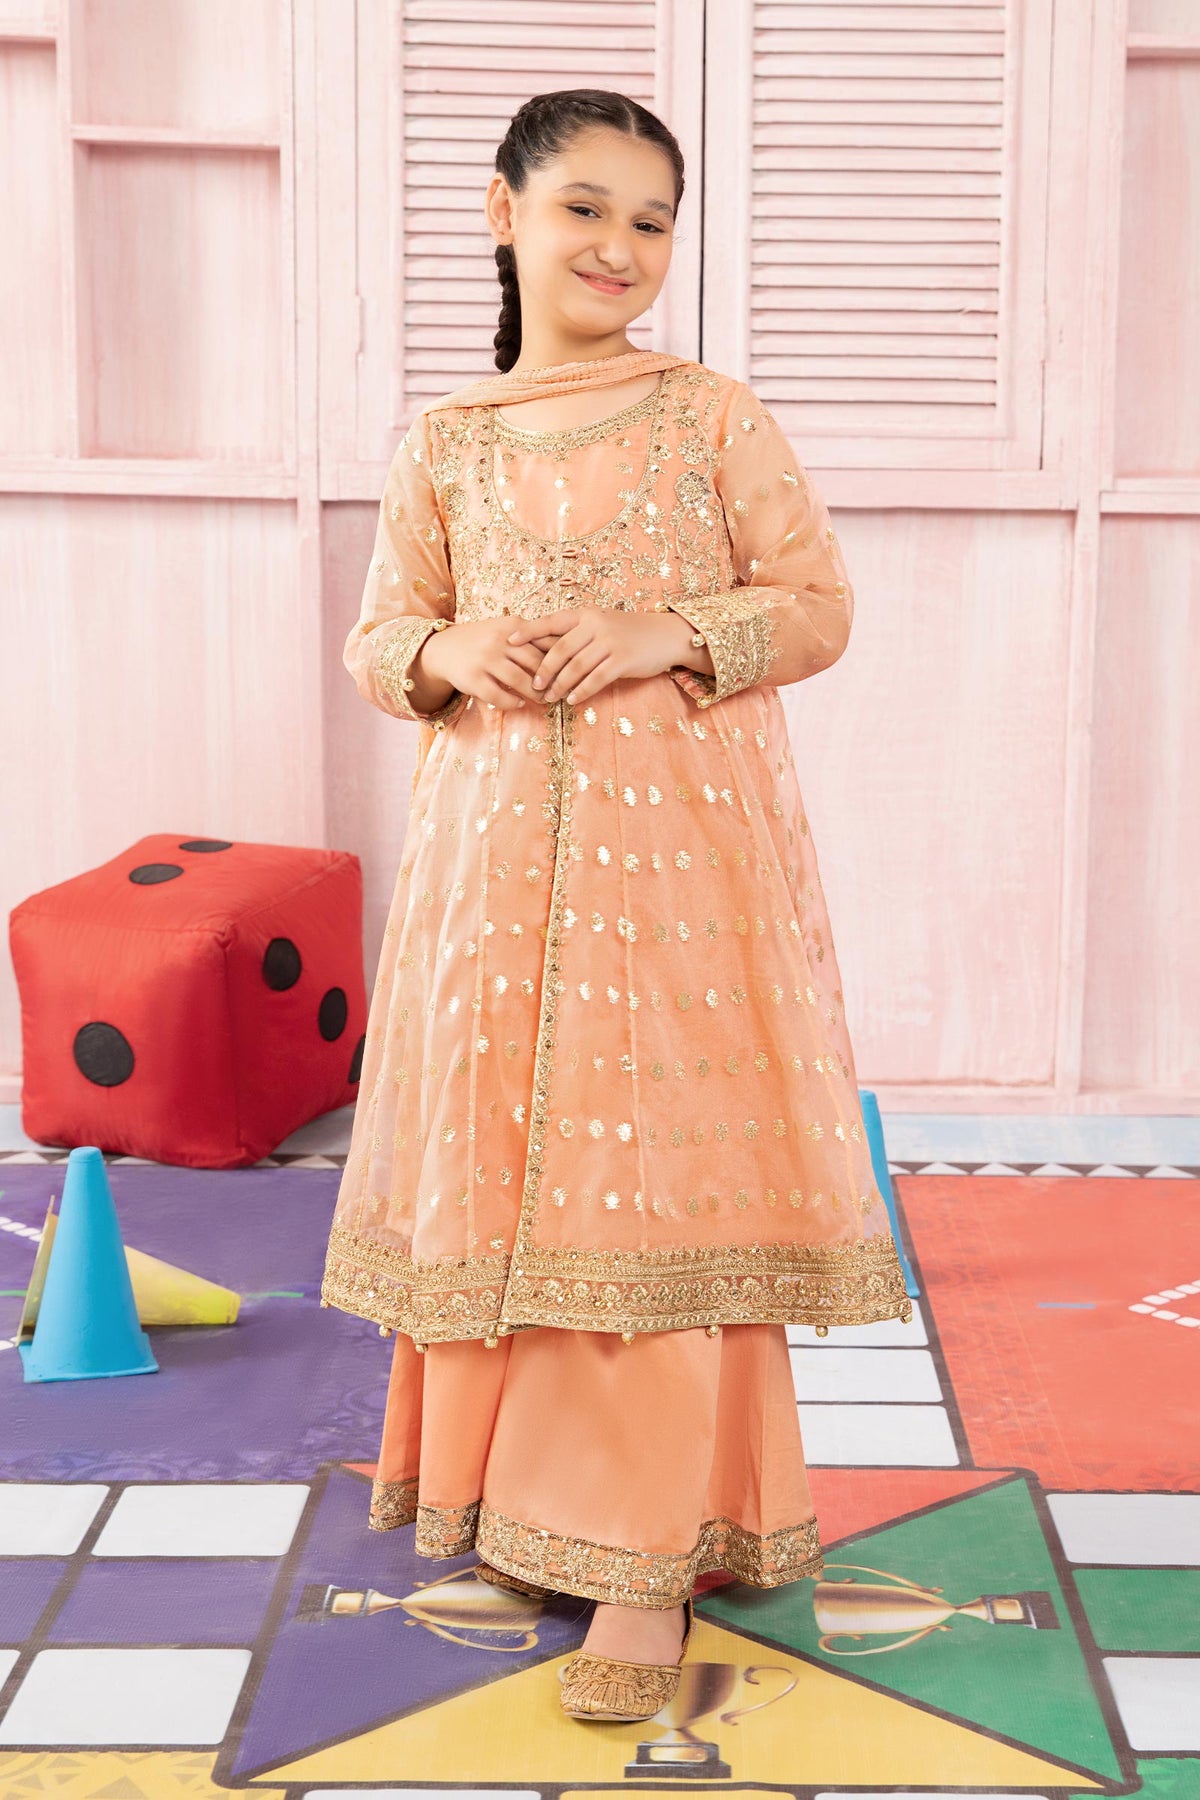
peach gold embroidered net dress